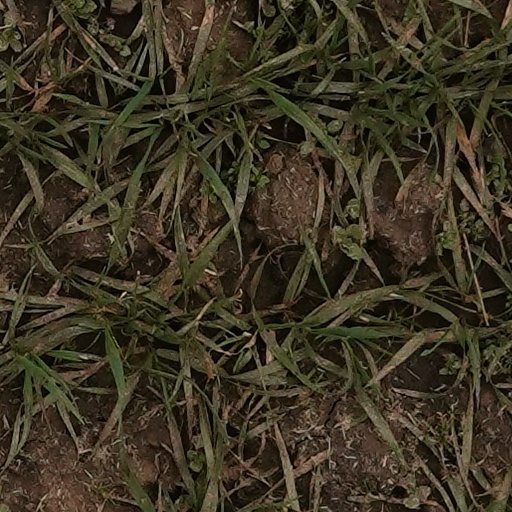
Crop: wheat